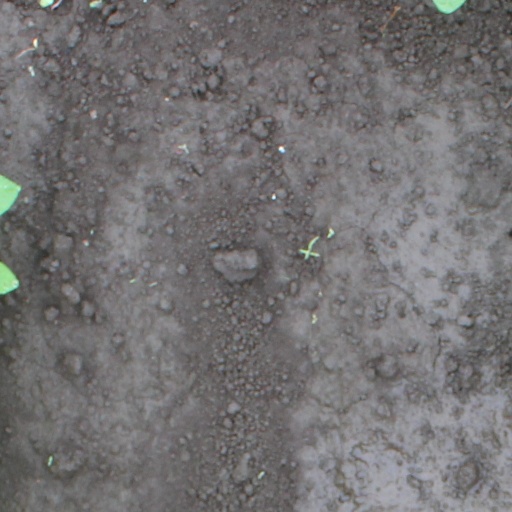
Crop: soybean